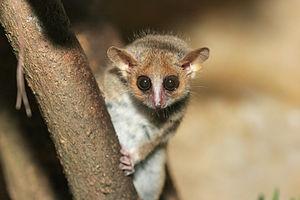
Toutes les espèces de lémuriens sont des primates strepsirrhiniens endémiques de Madagascar. Elles vont du Microcèbe de Mme Berthe, le plus petit primate du monde, jusqu'à l'Indri. Toutefois, les espèces récemment éteintes avaient une taille beaucoup plus grande. En 2010, cinq familles, 15 genres et 101 espèces et sous espèces de lémuriens sont officiellement reconnus. Sur les 111 espèces et sous-espèces, l'Union internationale pour la conservation de la nature en classe huit comme en danger critique d'extinction, 18 en danger, 15 vulnérables, quatre quasi menacées, huit de préoccupation mineure, 41 sont considérées de données insuffisantes, et sept n'ont pas encore été évaluées. Entre 2000 et 2008, 39 nouvelles espèces ont été décrites et neuf autres taxons sont redevenus valides.
Artis, abréviation de Natura Artis Magistra, est le plus vieux zoo des Pays-Bas. Il abrite 700 espèces et possède un aquarium important. Situé au cœur d'Amsterdam, ce zoo ouvert en 1838 s'étend sur 14 hectares. Ses nombreux visiteurs peuvent admirer des animaux d'Europe et exotiques. Il possède également un planétarium, un musée zoologique et géologique, ainsi qu'une bibliothèque. Composé de vingt-sept bâtiments, la plupart servant à abriter les animaux, Artis est un remarquable élément du patrimoine culturel du XIXᵉ siècle.
La taxinomie des lémuriens commence en 1753, lorsque Carl von Linné commence à les classifier et reste controversée jusqu'à aujourd'hui, avec environ 70 à 100 taxons reconnus, selon l'acception du terme « espèce ». Ayant connu leur propre évolution en toute indépendance sur Madagascar, les lémuriens se sont diversifiés pour occuper de nombreuses niches écologiques normalement occupées par d'autres types de mammifères. Ils comprennent les plus petits primates au monde et, autrefois, en comprenaient certains des plus grands. Depuis l'arrivée de l'Homme sur l'île, il y a environ 2 000 ans, les lémuriens n'occupent plus que près de 10 % de l'île et nombre d'entre eux sont menacés d'extinction. Les préoccupations sur la conservation de lémuriens ont affecté leur taxonomie, le statut d'espèce distincte prodiguant une attention accrue sur leur conservation par rapport à celui de sous-espèce.